2016 Toronto Blue Jays season

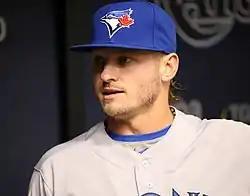
Josh Donaldson ended April tied for the American League lead in home runs, with 8.

The Blue Jays opened the 2016 season in Tampa Bay for a four-game series against the Rays. Marcus Stroman pitched into the ninth on Opening Day, and held the Rays to three runs in a 5–3 victory, closed out by Roberto Osuna. Osuna would earn the save in the second game of the series as well, finishing another 5–3 win over Tampa Bay. Jesse Chavez and Drew Storen made their debuts for the Blue Jays, each pitching one inning in the win. Brett Cecil also pitched a scoreless inning in the game, his 38th consecutive game played without allowing an earned run, which tied the MLB record set by Craig Kimbrel in 2011. Cecil's streak would end the following night, as he yielded a two-run home run to Logan Forsythe to give the Rays a 3–2 lead that they would not relinquish. In the ninth inning, the Blue Jays loaded the bases with one out for Edwin Encarnación, who hit a ground ball to Evan Longoria, who threw to Forsythe at second to begin a double play. José Bautista slid into second and Forsythe threw wide of first, allowing two runs to score and giving the Blue Jays a 4–3 lead, however Rays manager Kevin Cash challenged that Bautista had violated the league's new "Chase Utley Rule" with his slide, by attempting to break-up the double play. After a short review, the umpires reversed their decision, and called both Bautista and Encarnación out, ending the game. Tampa Bay would split the series in the finale, defeating the Blue Jays 5–3. Reigning American League MVP Josh Donaldson left mid-game after injuring his right calf.